Miss Juneteenth

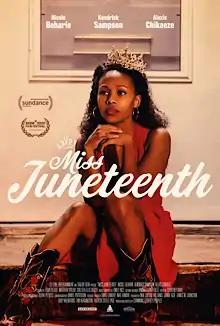
Release poster

Miss Juneteenth is a 2020 American drama film written and directed by Channing Godfrey Peoples and starring Nicole Beharie, Kendrick Sampson, and Alexis Chikaeze. The plot follows a single mom and former teen beauty queen who enters her daughter into the local Miss Juneteenth pageant. The film premiered at the Sundance Film Festival on January 24, 2020, and was released via video on demand on June 19, 2020, coinciding with the 155th anniversary of the historically Black holiday which originated in the south eastern United States.